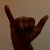
The image shows a hand gesture representing the letter 'Y' in Indian Sign Language.